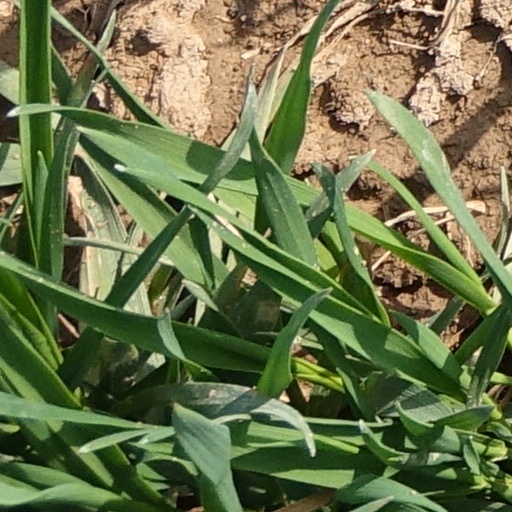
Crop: wheat